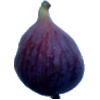
Label: Fig 1